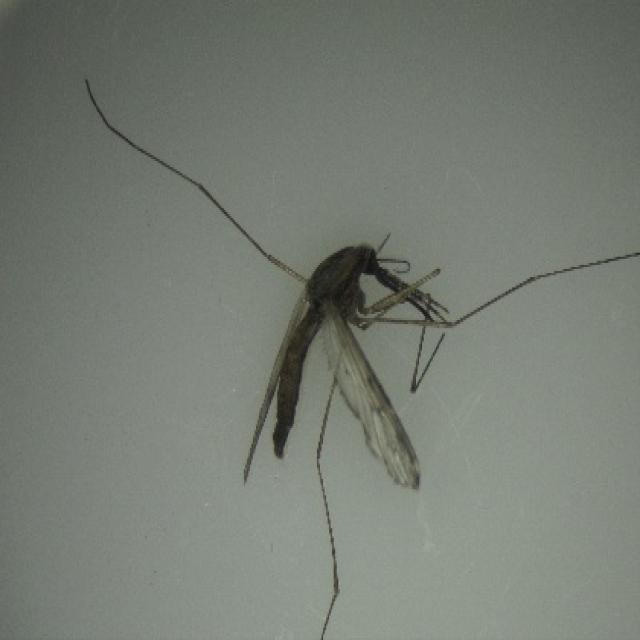
Species: anopheles_sinensis